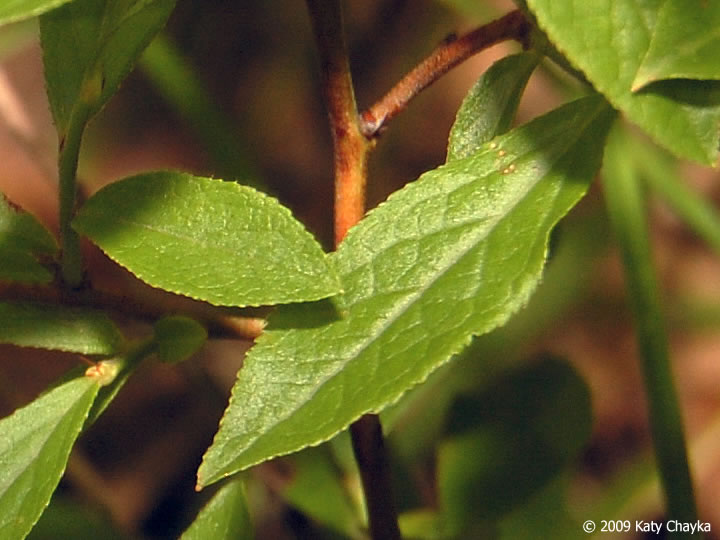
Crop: corn
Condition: rust